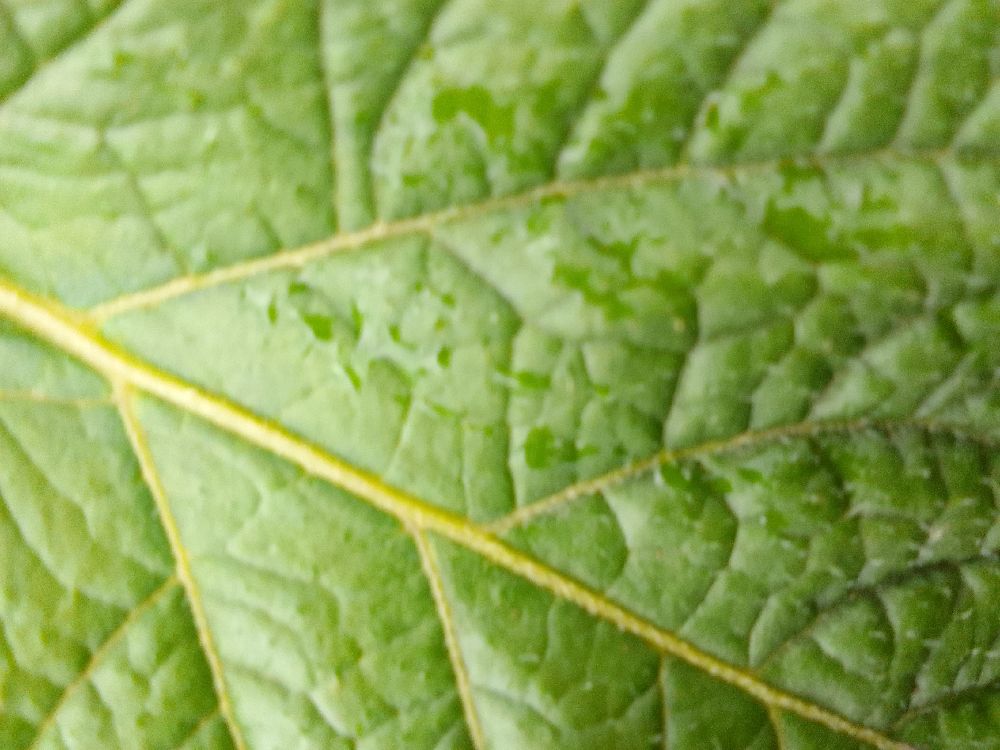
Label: Healthy